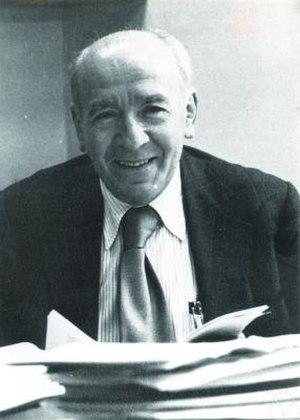
Mark Kac ou parfois Marek Kac, est un mathématicien américain d'origine polonaise, spécialiste de la théorie des probabilités.